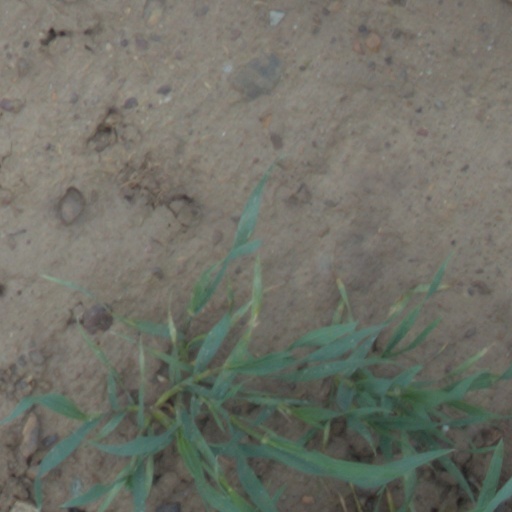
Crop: wheat